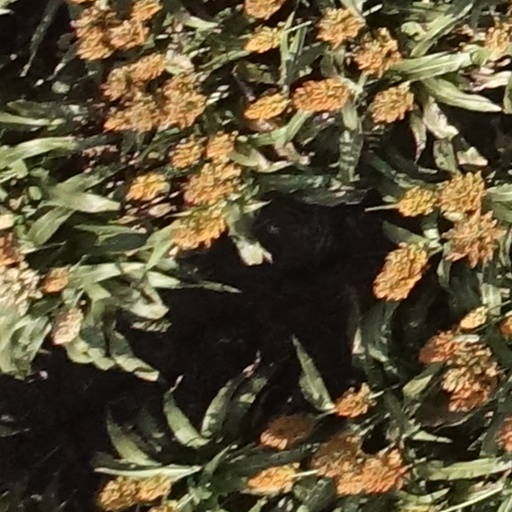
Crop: sorghum